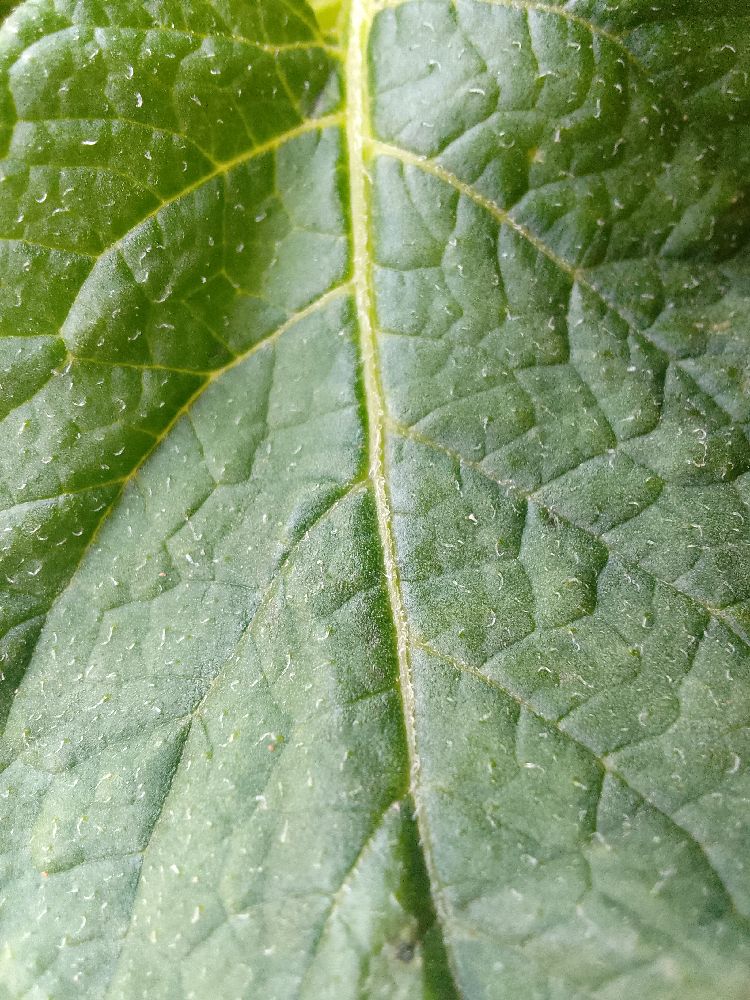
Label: Healthy